5th Liaison Squadron

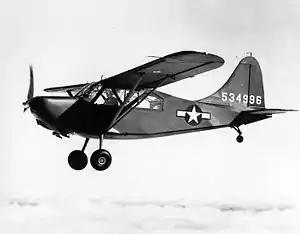
L-5 Sentinel, as flown by the squadron

In February 1944, the squadron departed the United States for the China-Burma-India Theater, arriving at Ledo Airfield, India in April. From August 1944 until May 1945, Tenth Air Force created the 1st Liaison Group, a provisional unit that included the 5th, along with the 19th, 71st and 115th Liaison Squadrons for operations. While in the CBI Theater it flew 33,904 sorties. In the course of 14 months of operations, 40 squadron aircraft were destroyed in accidents or by enemy action, on one occasion it lost three Stinson L-1 Vigilants in an attempt to rescue a downed bomber crew member from an improvised airstrip in a jungle clearing. Two squadron pilots were killed in the line of duty and two others were MIA and later declared dead. It evacuated over 4,000 casualties from makeshift jungle airstrips and carried hundreds of tons of equipment and supplies and thousands of passengers.